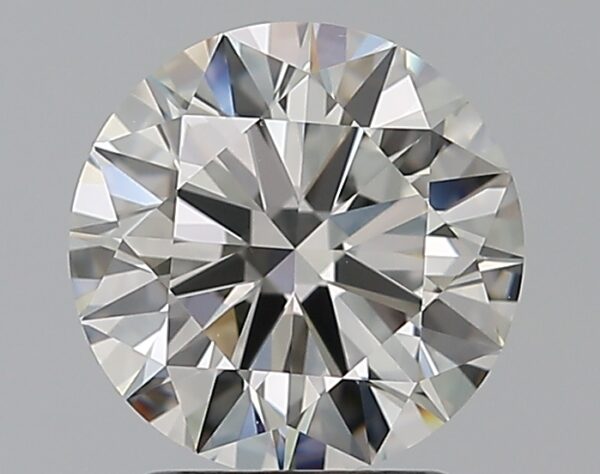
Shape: round
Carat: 2
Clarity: VS2
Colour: I
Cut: EX
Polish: EX
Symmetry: EX
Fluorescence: N
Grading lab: GIA
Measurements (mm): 8.02 x 8.08 x 4.91